Good Vibrations

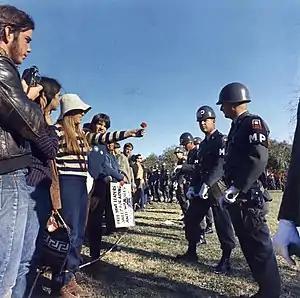
A group of Flower Power demonstrators (October 1967). Mike Love's lyrics were inspired by the peace movement burgeoning in California.

"Good Vibrations" was composed by Beach Boys leader Brian Wilson, who conceived the song while playing piano under the influence of marijuana. The song was essentially a reflection of his fascination with mysticism, spirituality, and recreational drugs. The title phrase ("good vibrations" or "good vibes") had originated as local drug slang. In a 2007 interview, Wilson mentioned that the song, like "California Girls", had been inspired by his use of LSD (or "acid"). However, in a 2012 interview, he attributed its inspiration to marijuana, saying, "I don't accredit it to LSD, I accredit it to marijuana. I smoked marijuana just before I wrote it."